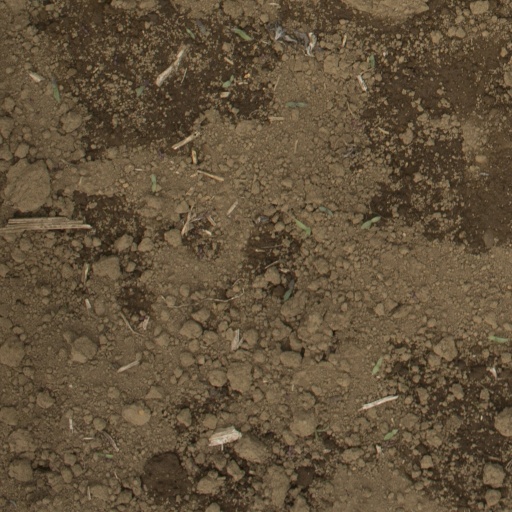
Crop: Jerusalem artichoke